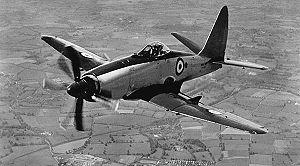
Le Westland Wyvern est un avion britannique d'attaque embarqué à turbopropulseur d'après-guerre.